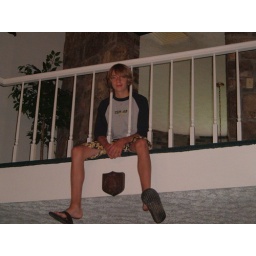
Here I am sitting up on the balcony in our castle